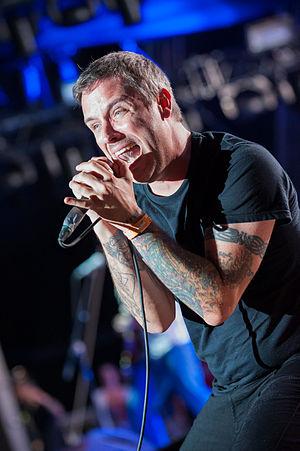
Boysetsfire est un groupe de post-hardcore américain, originaire de Newark, dans le Delaware. Formé en octobre 1994, Boysetsfire se composait des guitaristes Chad Istvan et Josh Latshaw, du bassiste Robert Ehrenbrand, du batteur Matt Krupanski et du chanteur Nathan Gray.